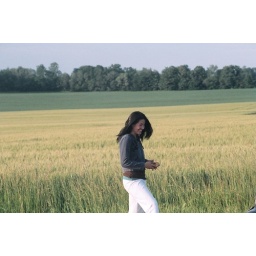
Vicki walking in a wheat field down the road from our house summer of 05